Soviet locomotive class shch-el-1

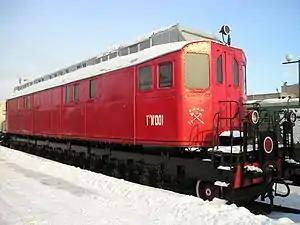
Diesel-electric locomotive class shch-el-1 preserved in Saint Petersburg

The shch-el-1 (Cyrillic script: Щэл1) was the Soviet Union's first diesel locomotive. It was designed by Yakov Modestovich Gakkel and built by the Putilov Plant and the Baltic Shipyard in Petrograd (St. Petersburg, Russia). It was completed in 1924 and named "The Lenin Memorial Diesel Locomotive".